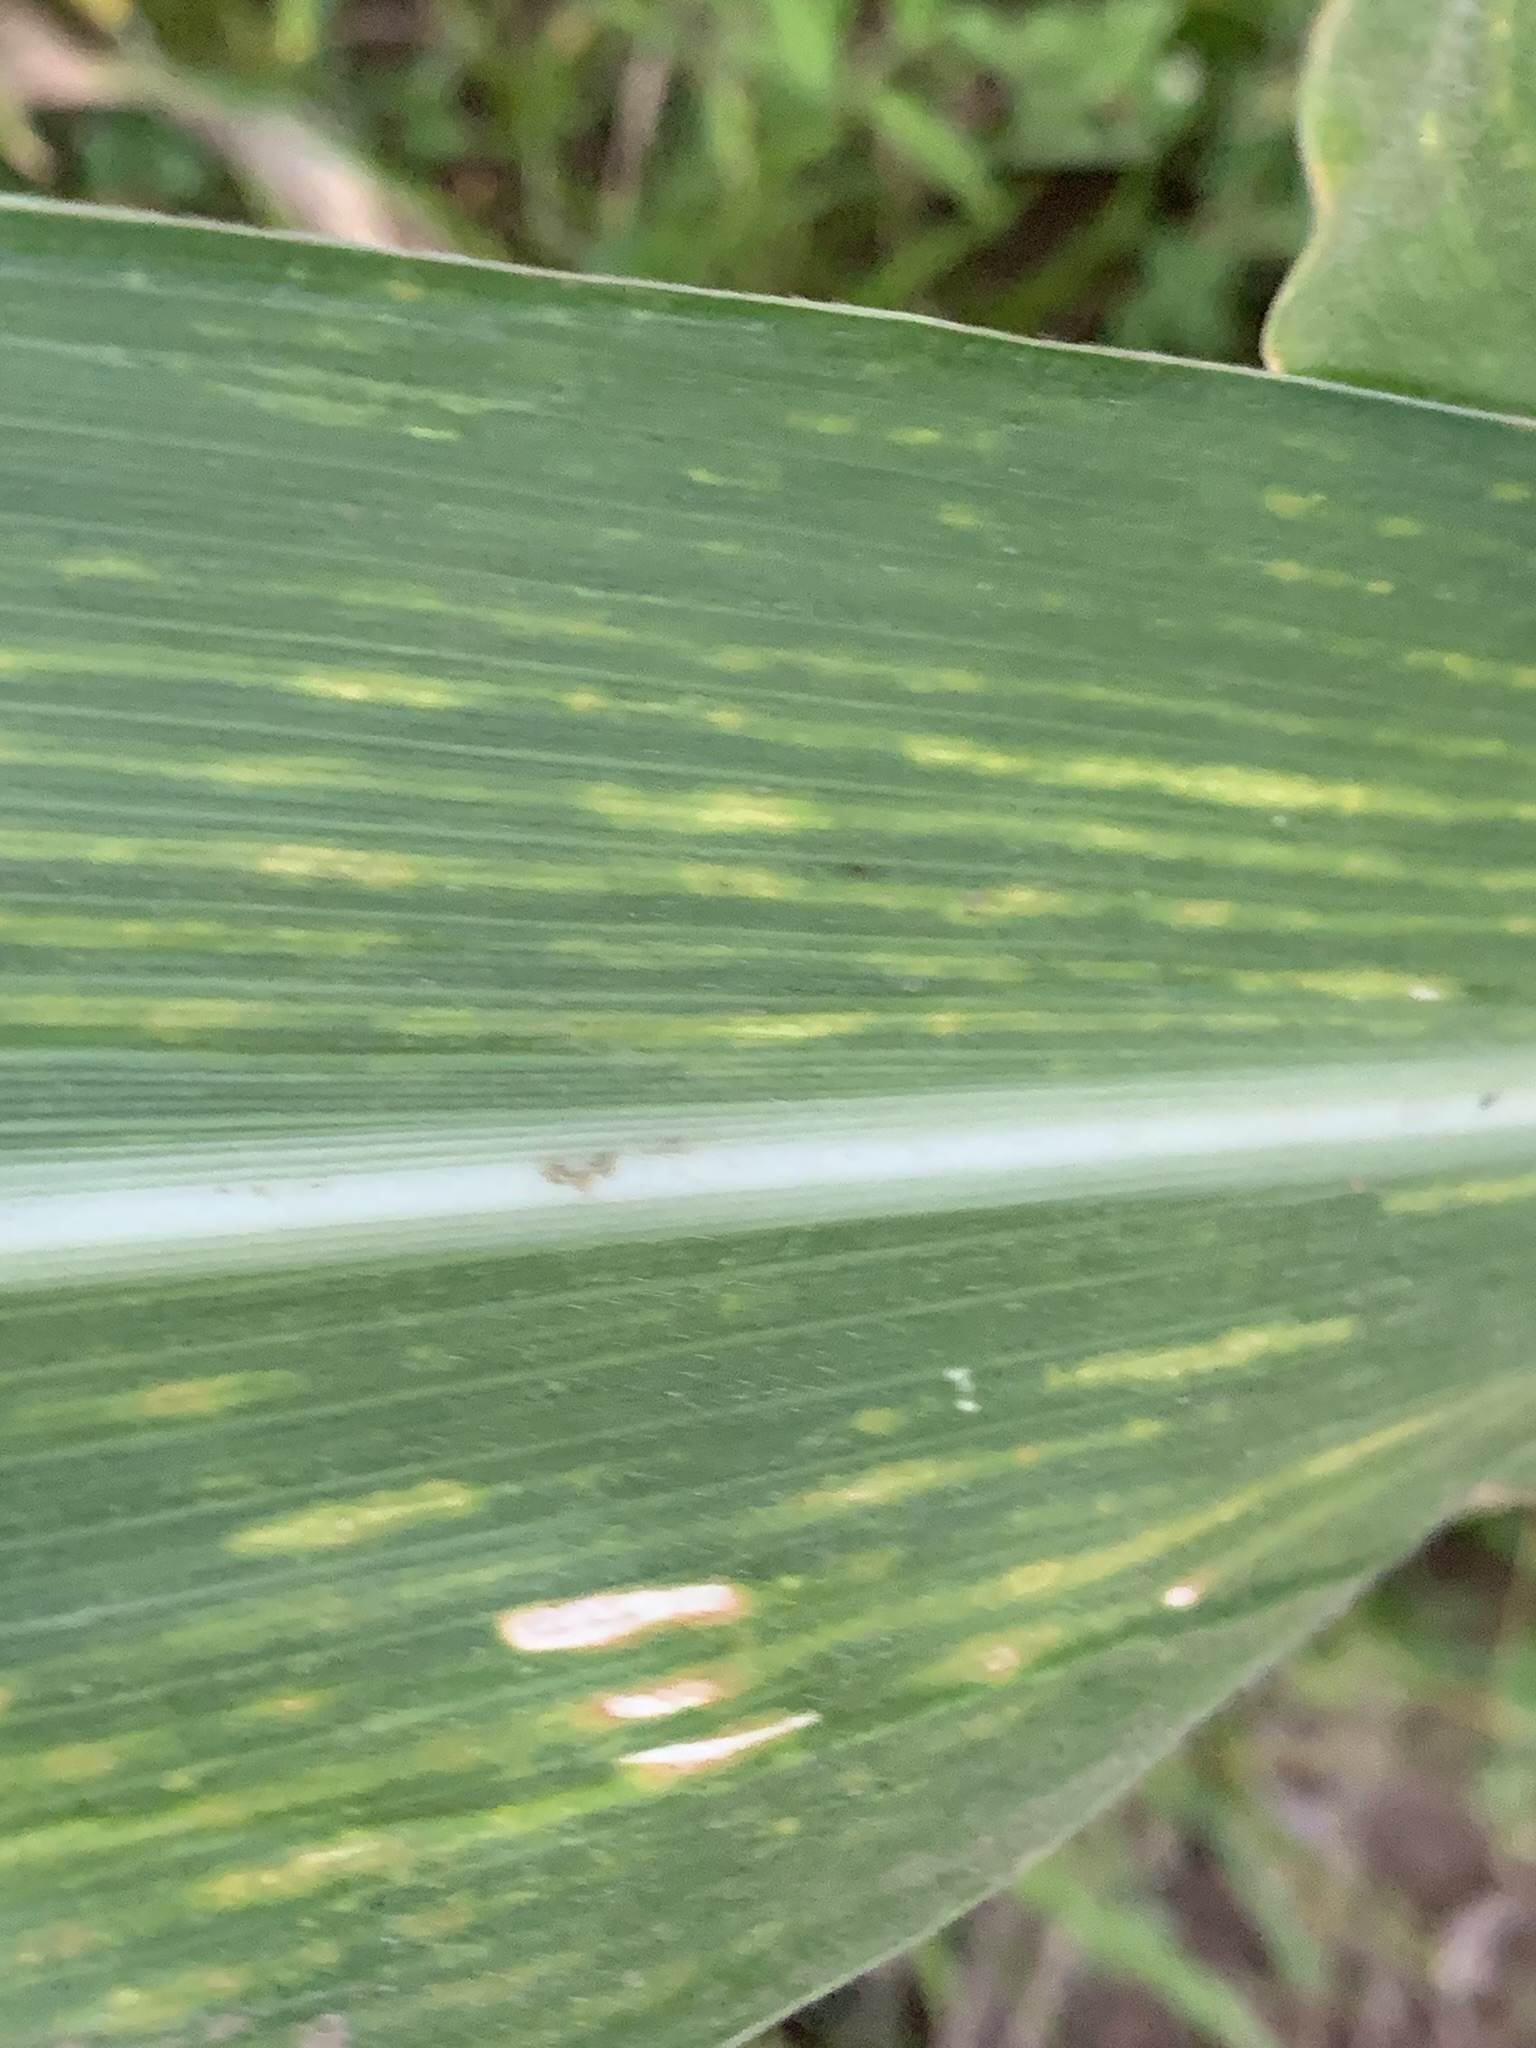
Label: MLN